Poles in the United Kingdom

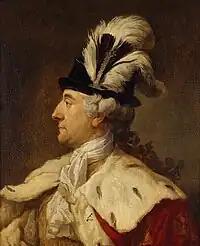
Stanislaus II Augustus, c. 1780 by Marcello Bacciarelli

A Polish cleric named John Laski (1499–1560), nephew of Jan Łaski (1456–1531), converted to Calvinism while in Basel, Switzerland, where he became an associate of Archbishop Cranmer. After moving to London, in 1550 he was superintendent of the Strangers' Church of London and had some influence on ecclesiastical affairs in the reign of Edward VI. Laski also spent some years working on the establishment of the Church of England. Shortly before his death, he was recalled to Poland's royal court.